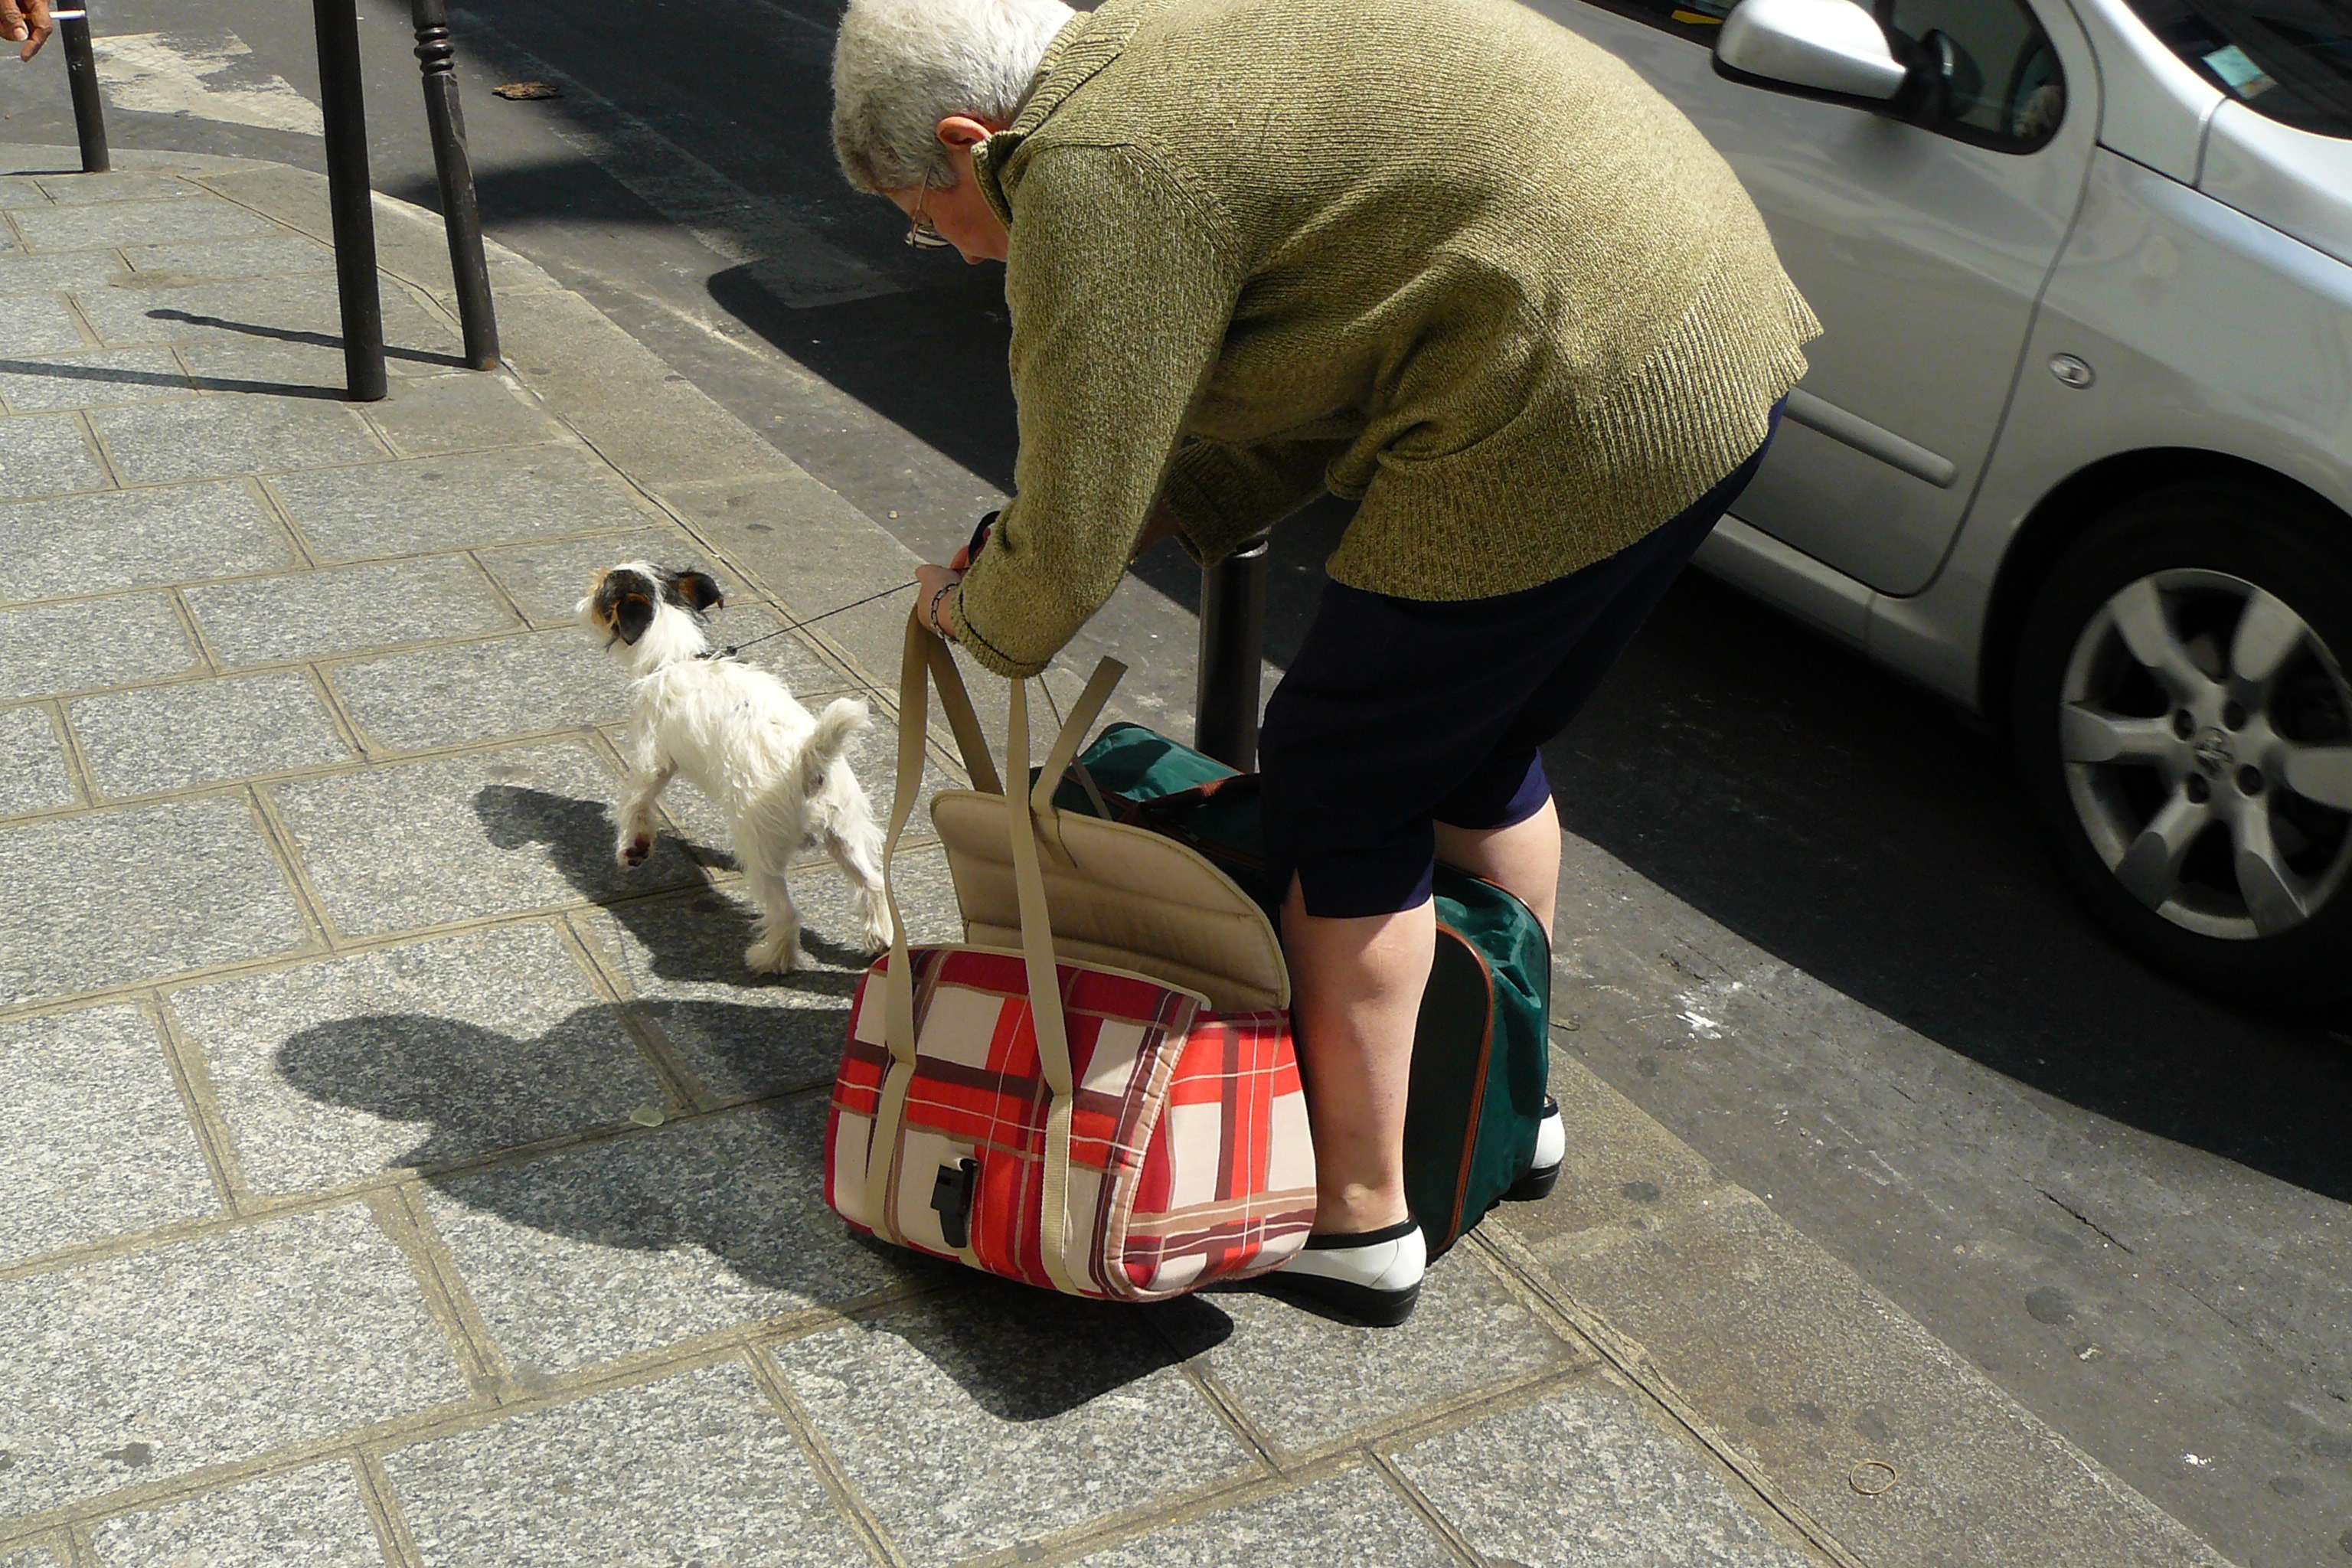
light, woman, road, street, car, sidewalk, old, city, dog, animal, pavement, walk, vehicle, shadow, mammal, human, street scene, snout, animals, leash, snapshot, vertebrate, hispanic, dog walking, burdensome, frail, dog like mammal, dog breed group, bend over, hunched over, concrete slabs, sidewalk bag, dog bags, weaning, dog bag, human behavior